History of herbalism

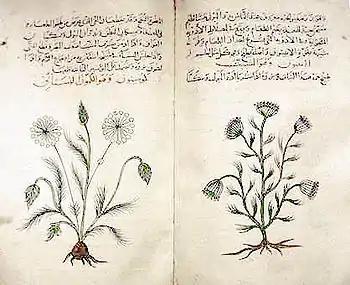
Dioscorides’ "Materia Medica", c. 1334 copy in Arabic, describes medicinal features of cumin and dill.

During the Middle Ages, the study of plants began to be based on critical observations. "In the 16th and 17th century an interest in botany revived in Europe and spread to America by way of European conquest and colonization." Philosophers started to act as herbalists and academic professors studied plants with great depth. Herbalists began to explore the use of plants for both medicinal purposes and agricultural uses. Botanists in the Middle Ages were known as herbalists; they collected, grew, dried, stored, and sketched plants. Many became experts in identifying and describing plants according to their morphology and habitats, as well as their usefulness. These books, called herbals included beautiful drawings and paintings of plants as well as their uses.